Tora Berger

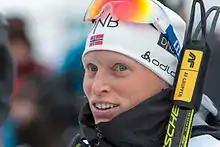
Tora Berger

At the 2008 World Championship, she received three 4th places, before earning the silver medal in the mass start.